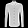
Label: Shirt